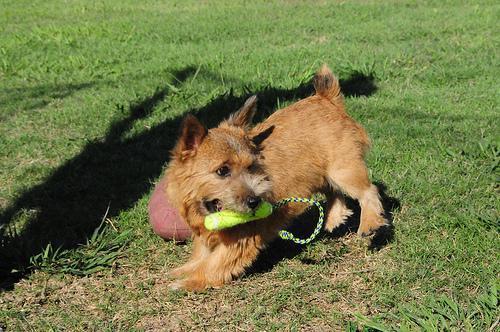
Australian_terrier